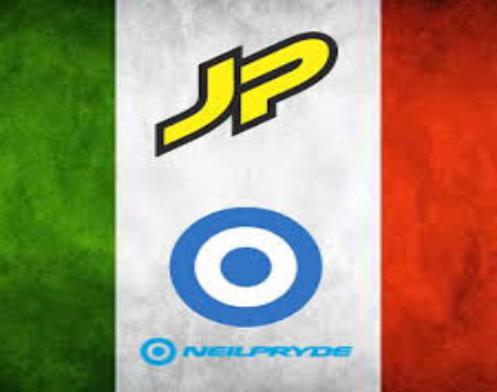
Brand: neil pryde-2
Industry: Sports